2006 Michigan vs. Ohio State football game

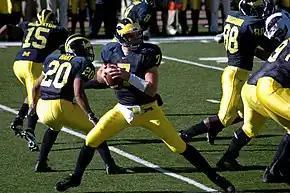
Chad Henne (7) and Mike Hart (20) accounted for all five Wolverine touchdowns.

The second quarter began with Michigan again being unable to move the ball, and being forced to punt after a three and out. The Buckeyes took their first lead of the game two plays later on a 52-yard touchdown run from freshman running back Chris Wells, with the score now 14–7 in favor of Ohio State. A personal foul penalty committed by the Buckeyes extended the ensuing Wolverines drive, though they would punt three plays later. Starting from their own 9, Ohio State drove 91-yards in four plays, scoring on a 39-yard touchdown pass from Smith to receiver Ted Ginn Jr., extending the Buckeye lead to 21–7. Following three straight runs by Mike Hart, the Buckeye defense again gave the Wolverines a first down on a pass interference penalty. Michigan took advantage of the penalty scoring two plays later on a 37-yard touchdown pass from Henne to Adrian Arrington, cutting the Ohio State lead to 21–14. Ohio State started their next drive with seven consecutive pass attempts, driving 72 yards to the Michigan 8. A touchdown pass from Smith to Anthony Gonzalez gave Ohio State a 28–14 lead. Time expired on the ensuing kickoff, giving Ohio State the two touchdown advantage going into halftime.